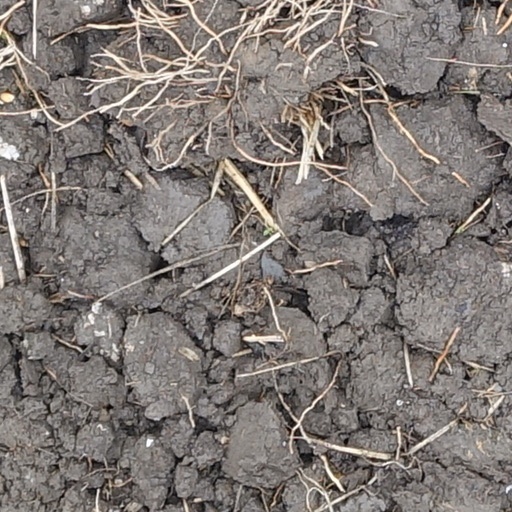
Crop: wheat